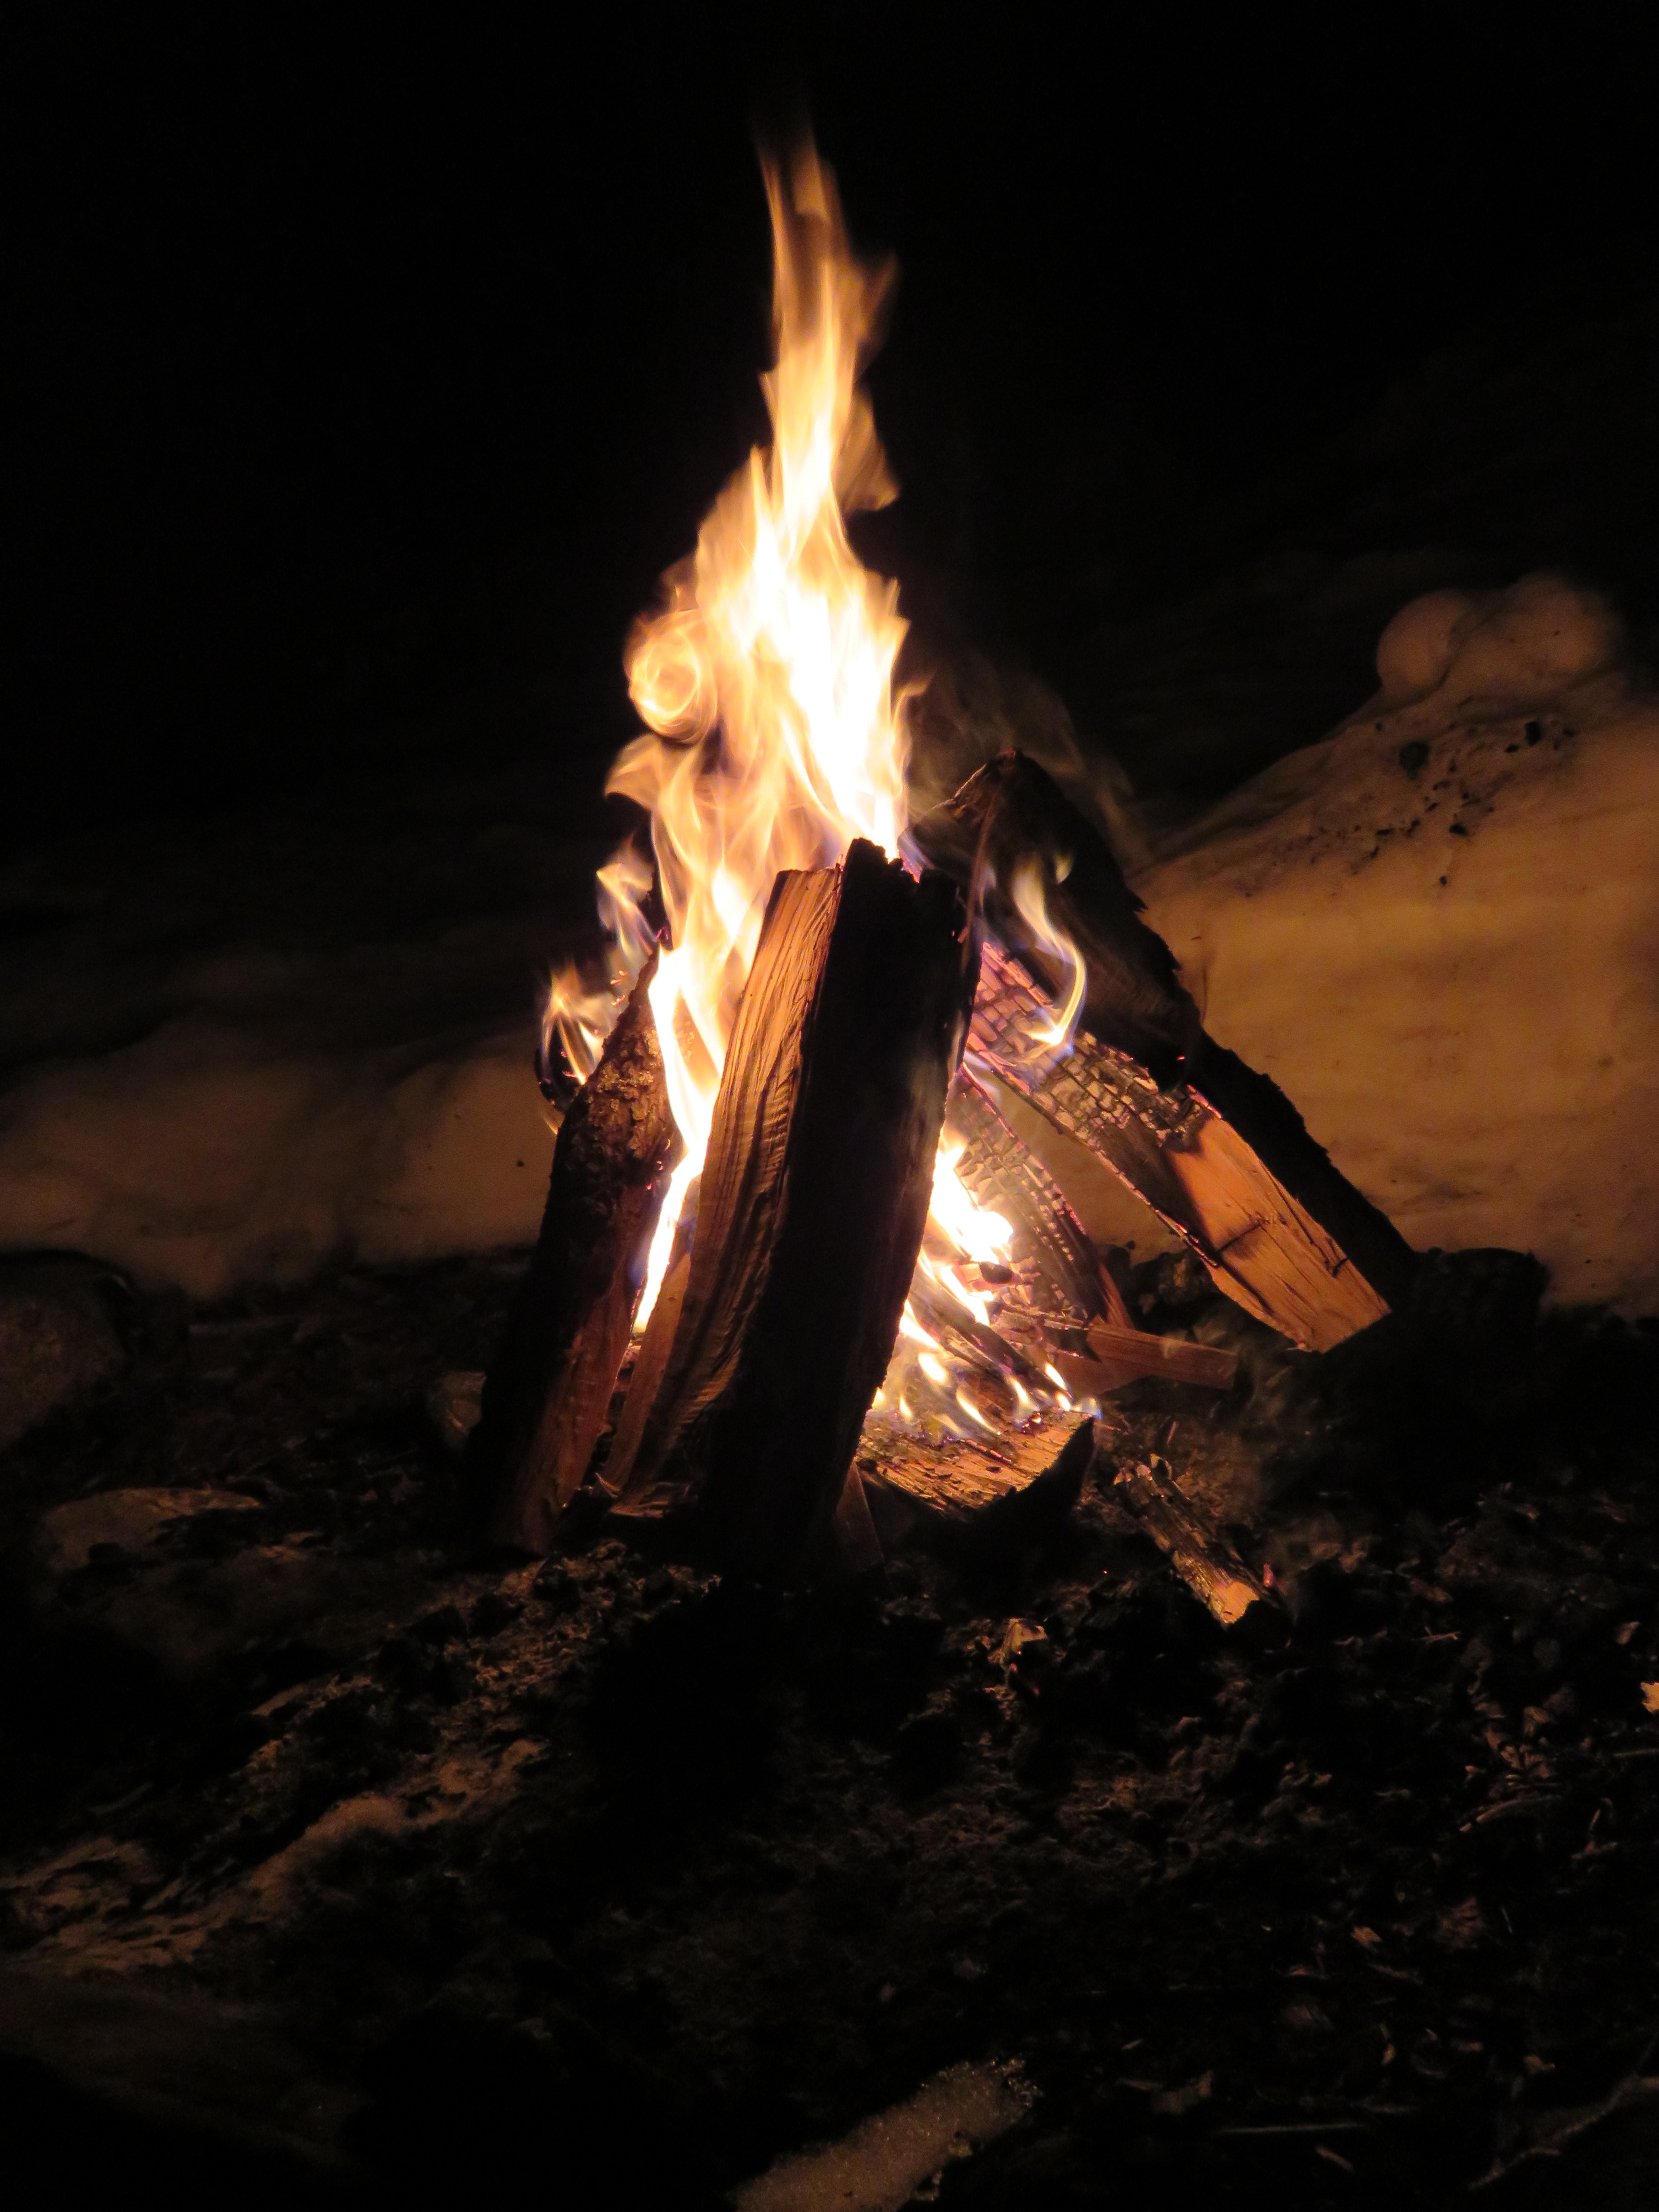
wood, night, dark, flame, fire, darkness, campfire, bonfire, burn, camp, burning, hot, blaze, ignite